Suffolk Downs station

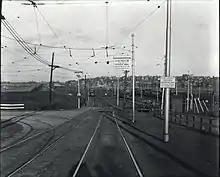
A junction between two streetcar lines, with a rail yard in the background

Suffolk Downs station is located at the east end of the Orient Heights neighborhood in East Boston. The defunct Suffolk Downs racetrack is to the north, and Belle Isle Marsh Reservation to the south and east. The surface-level station has two side platforms serving the two tracks of the Blue Line.